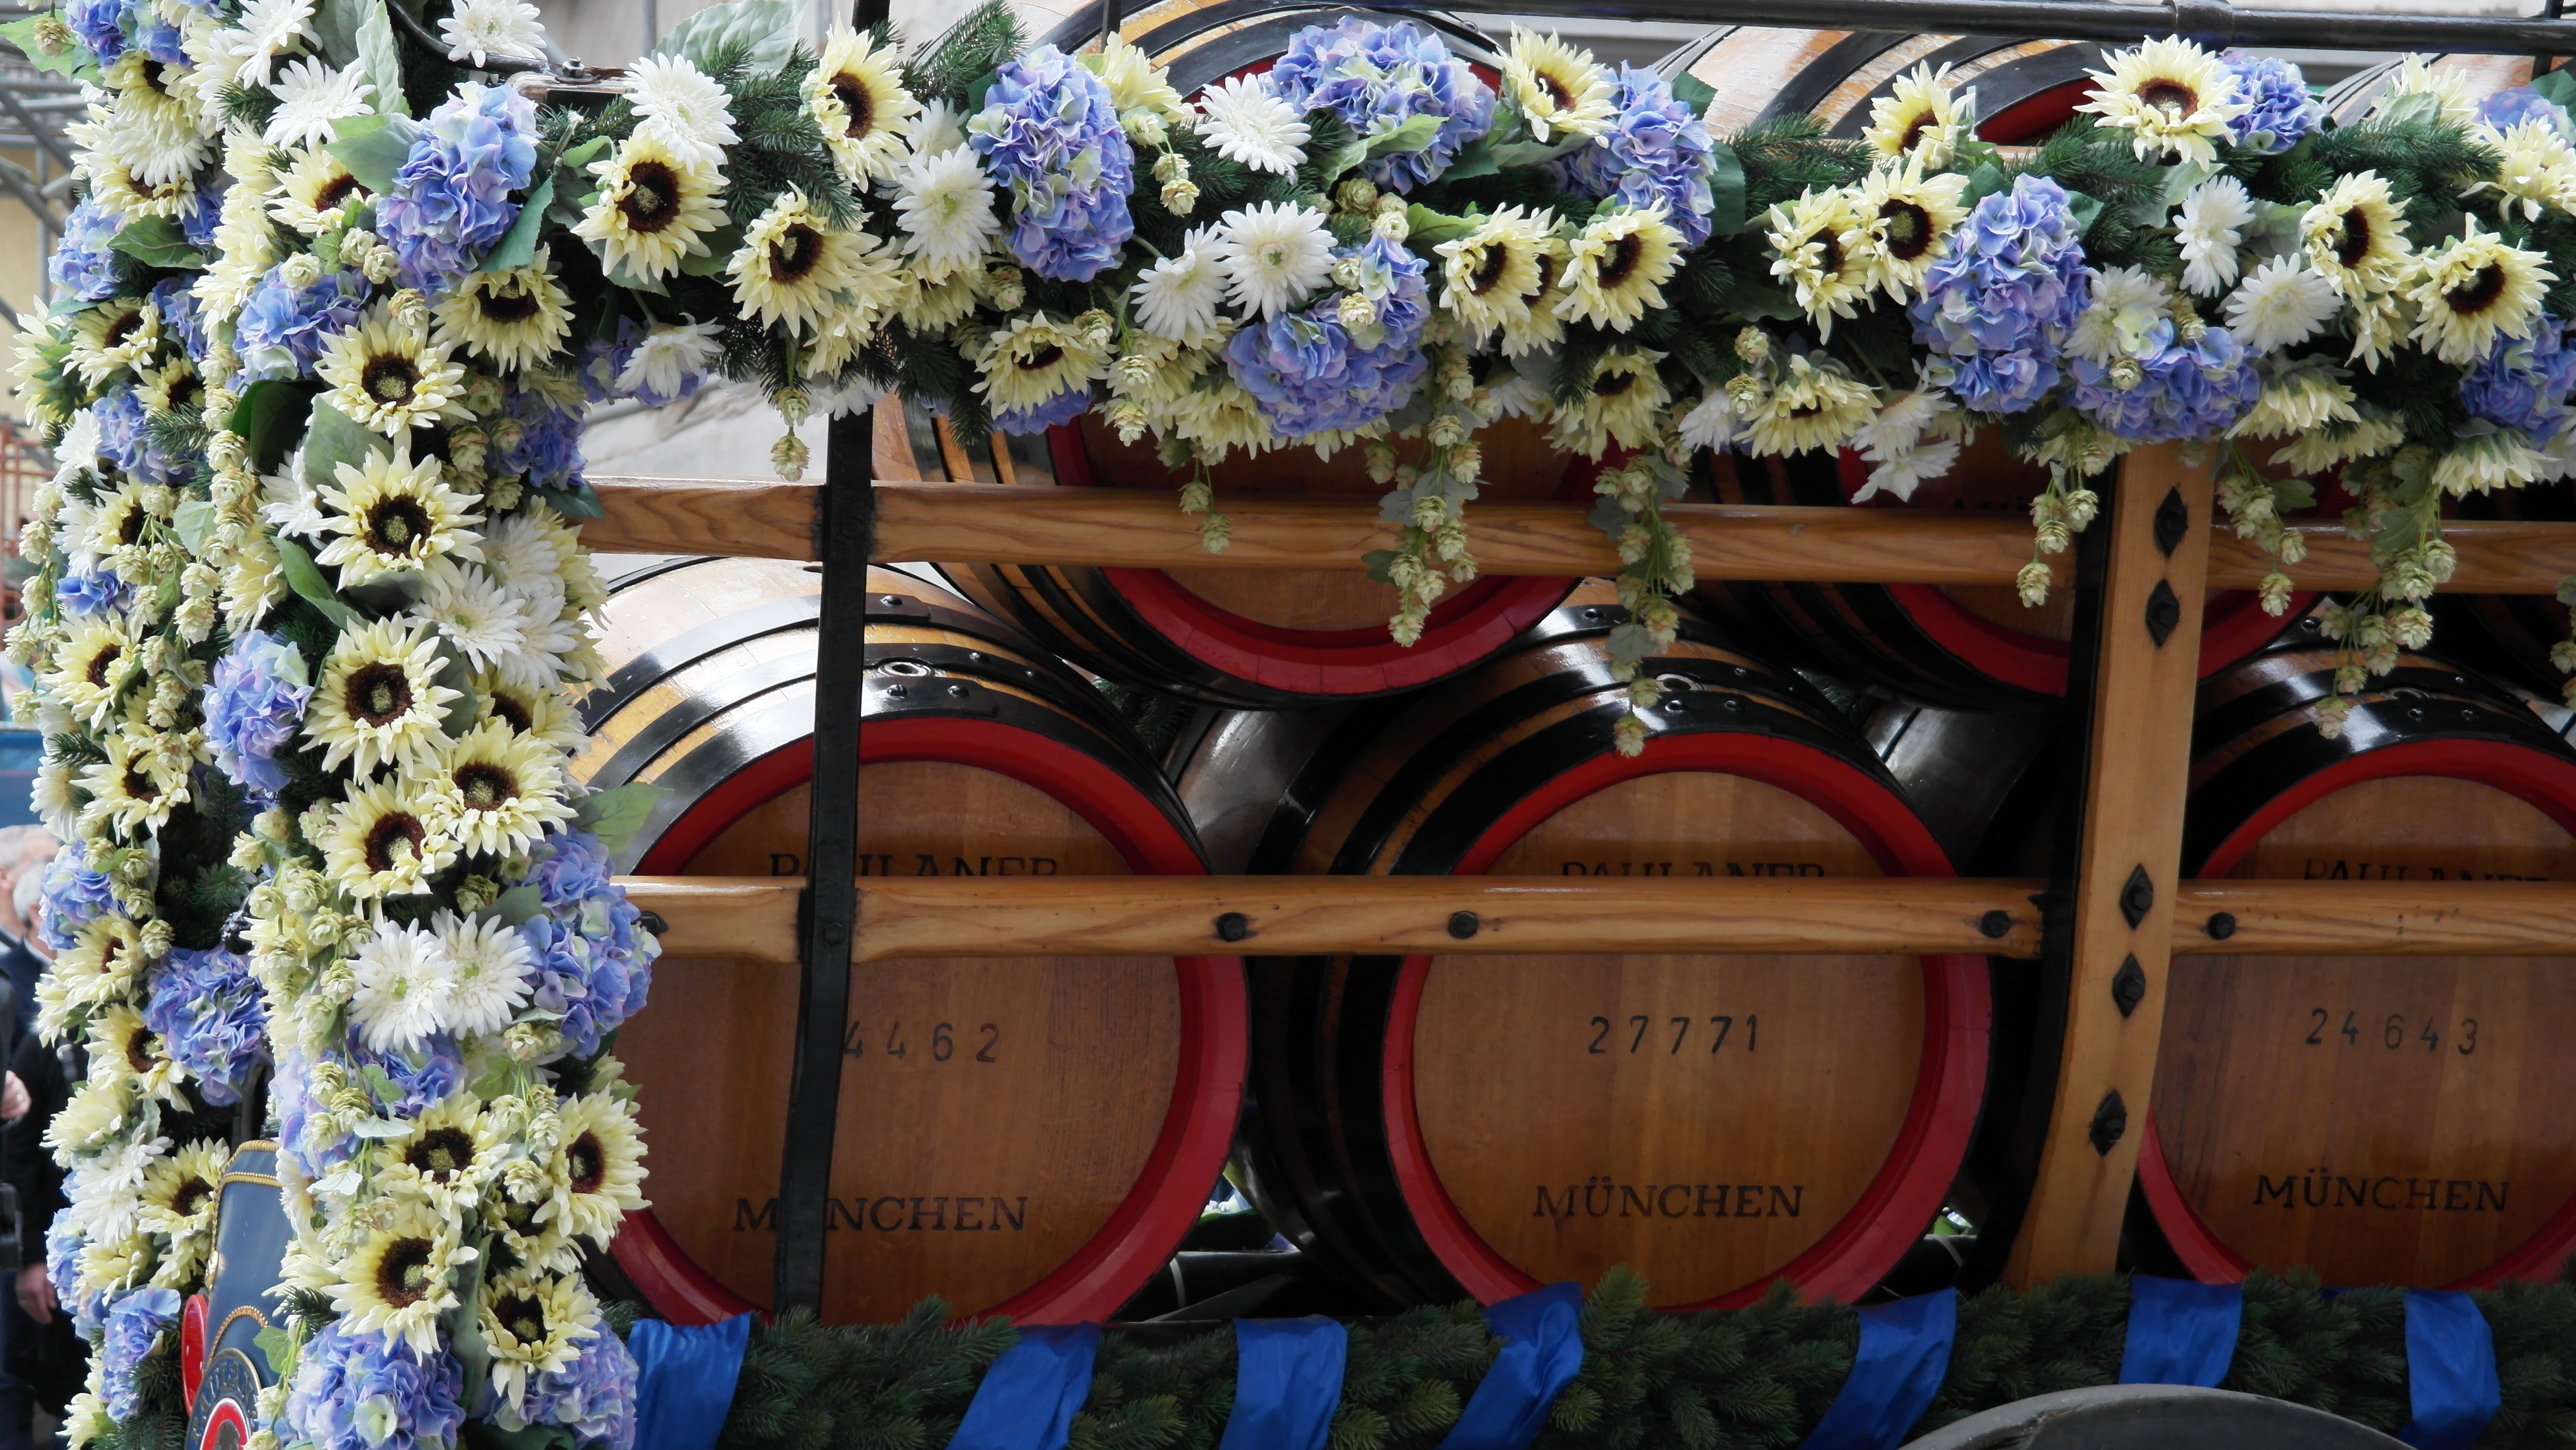
wood, flower, barrel, beer, christmas decoration, floristry, oktoberfest, beer keg, man made object